7.92×57mm Mauser

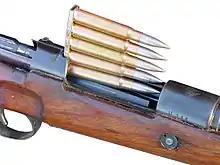
Karabiner 98k stripper clip with brass-cased 7.92×57mm ammunition

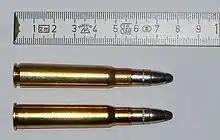
Two bullets side by side for comparison with a tape measure for scale.

Due to restrictions imposed by the Treaty of Versailles, the Germans were not able to develop or sell any military equipment after World War I. In the post-war years, 7.92×57mm Mauser chambered Gewehr 98 pattern rifles were produced in Belgium, Czechoslovakia, Poland, Mexico, Austria and China. This, and the cartridge's high performance and versatility, led to the 7.92×57mm Mauser being adopted by the armed forces of various governments. These included: Spain, Poland, Czechoslovakia, Romania, Iran, Turkey, China, Egypt, Yugoslavia, former German African colonies. This made the round the most widely used military rifle cartridge in the world during the inter-war years.